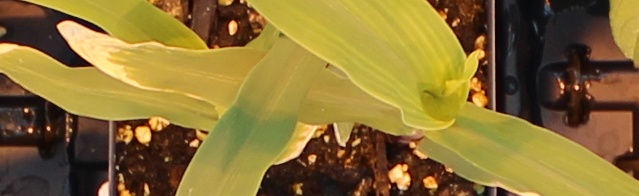
Label: Corn